Saint-Hilliers

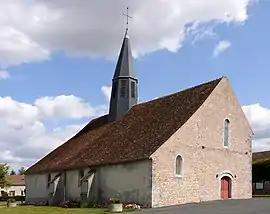
The church in Saint-Hilliers

Saint-Hilliers is a commune in the Seine-et-Marne department in the Île-de-France region in north-central France.